Sri Chinmoy

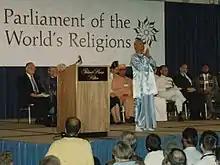
Sri Chinmoy giving opening meditation at the Parliament of World Religions, Chicago, 1993

An integral part of Sri Chinmoy's teaching is the respect for other paths and religions. Sri Chinmoy wrote: